Germany–Switzerland border

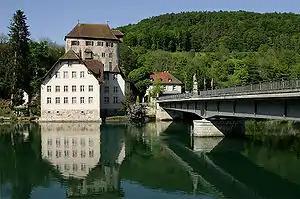
Rotwasserstelz Castle, Hohentengen am Hochrhein (Germany) as seen across the Rhine from Kaiserstuhl (Switzerland)

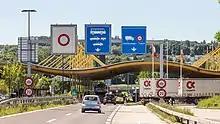
Customs facilities between Konstanz (Germany) and Kreuzlingen (Switzerland)

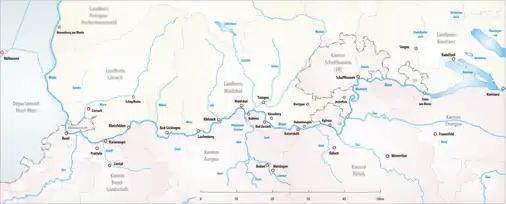
Map of the High Rhine

The border between the modern states of Germany and Switzerland extends to , mostly following Lake Constance and the High Rhine (""), with territories to the north mostly belonging to Germany and territories to the south mainly to Switzerland. Exceptions are the Swiss canton of Schaffhausen, the "Rafzerfeld" and hamlet of Nohl of the canton of Zürich, Bettingen and Riehen municipalities and part of the city of Basel in the canton of Basel-City (these regions of Switzerland all lie north of the High Rhine) and the old town of the German city of Konstanz, which is located south of the "Seerhein". The canton of Schaffhausen is located almost entirely on the northern side of the High Rhine, with the exception of the southern part of the municipality of Stein am Rhein. The German municipality of Büsingen am Hochrhein is an enclave surrounded by Swiss territory.